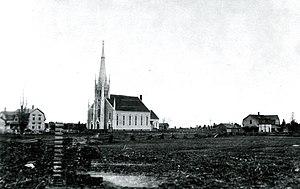
L'église Sainte-Thérèse d'Avilla de Robertville, au Nouveau-Brunswick, vers 1920.
Robertville est un village du comté de Gloucester, dans le Nord-Est de la province canadienne du Nouveau-Brunswick. Le village a le statut de DSL. Plusieurs des auteurs acadiens les plus importants de la fin du XXᵉ siècle et du début du XXIᵉ siècle sont originaires de Robertville.